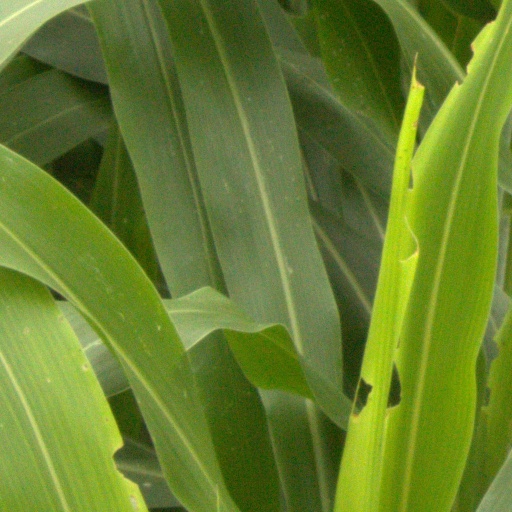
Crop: sorghum